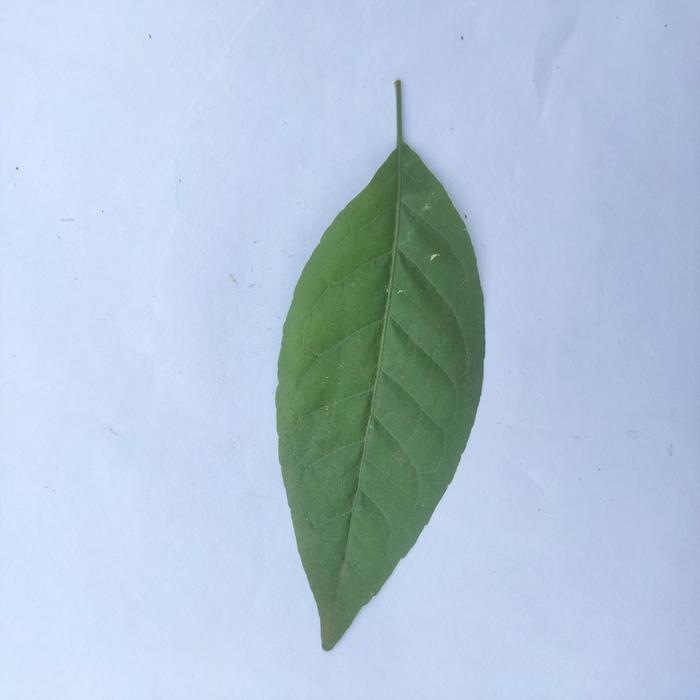
Crop: Aegle Marmelos
Leaf condition: Healthy_Leaf